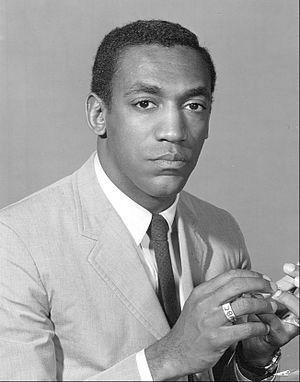
Les Afro-Américains, sont le groupe ethnique formé par les citoyens des États-Unis d’ascendance totale ou partielle d'Afrique subsaharienne. La grande majorité des Afro-Américains sont des descendants d'esclaves déportés entre 1619 et 1810.